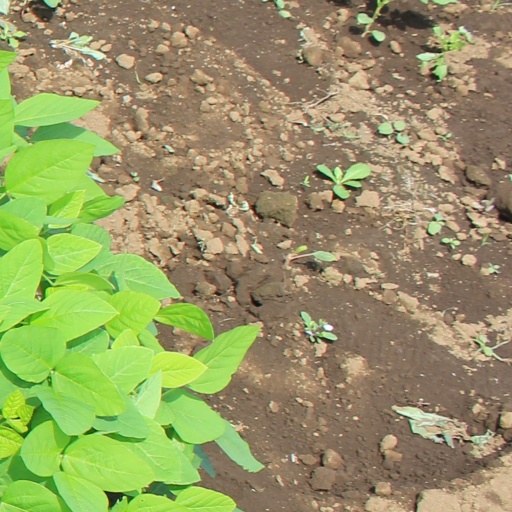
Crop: soybean